Gabriel Hill

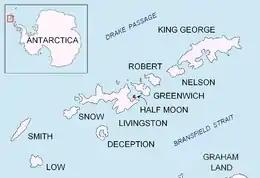
Location of Half Moon Island in the South Shetland Islands

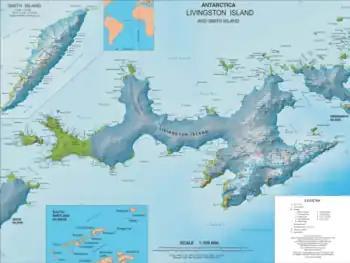
Topographic map of Livingston Island and Smith Island

Gabriel Hill is the summit of Half Moon Island in the South Shetland Islands, Antarctica. It is a rocky hill rising to 101 m in the island's northwest extremity and surmounting Moon Bay to the west and Menguante Cove to the southeast. The area was visited by early 19th century sealers operating from nearby Yankee Harbour.